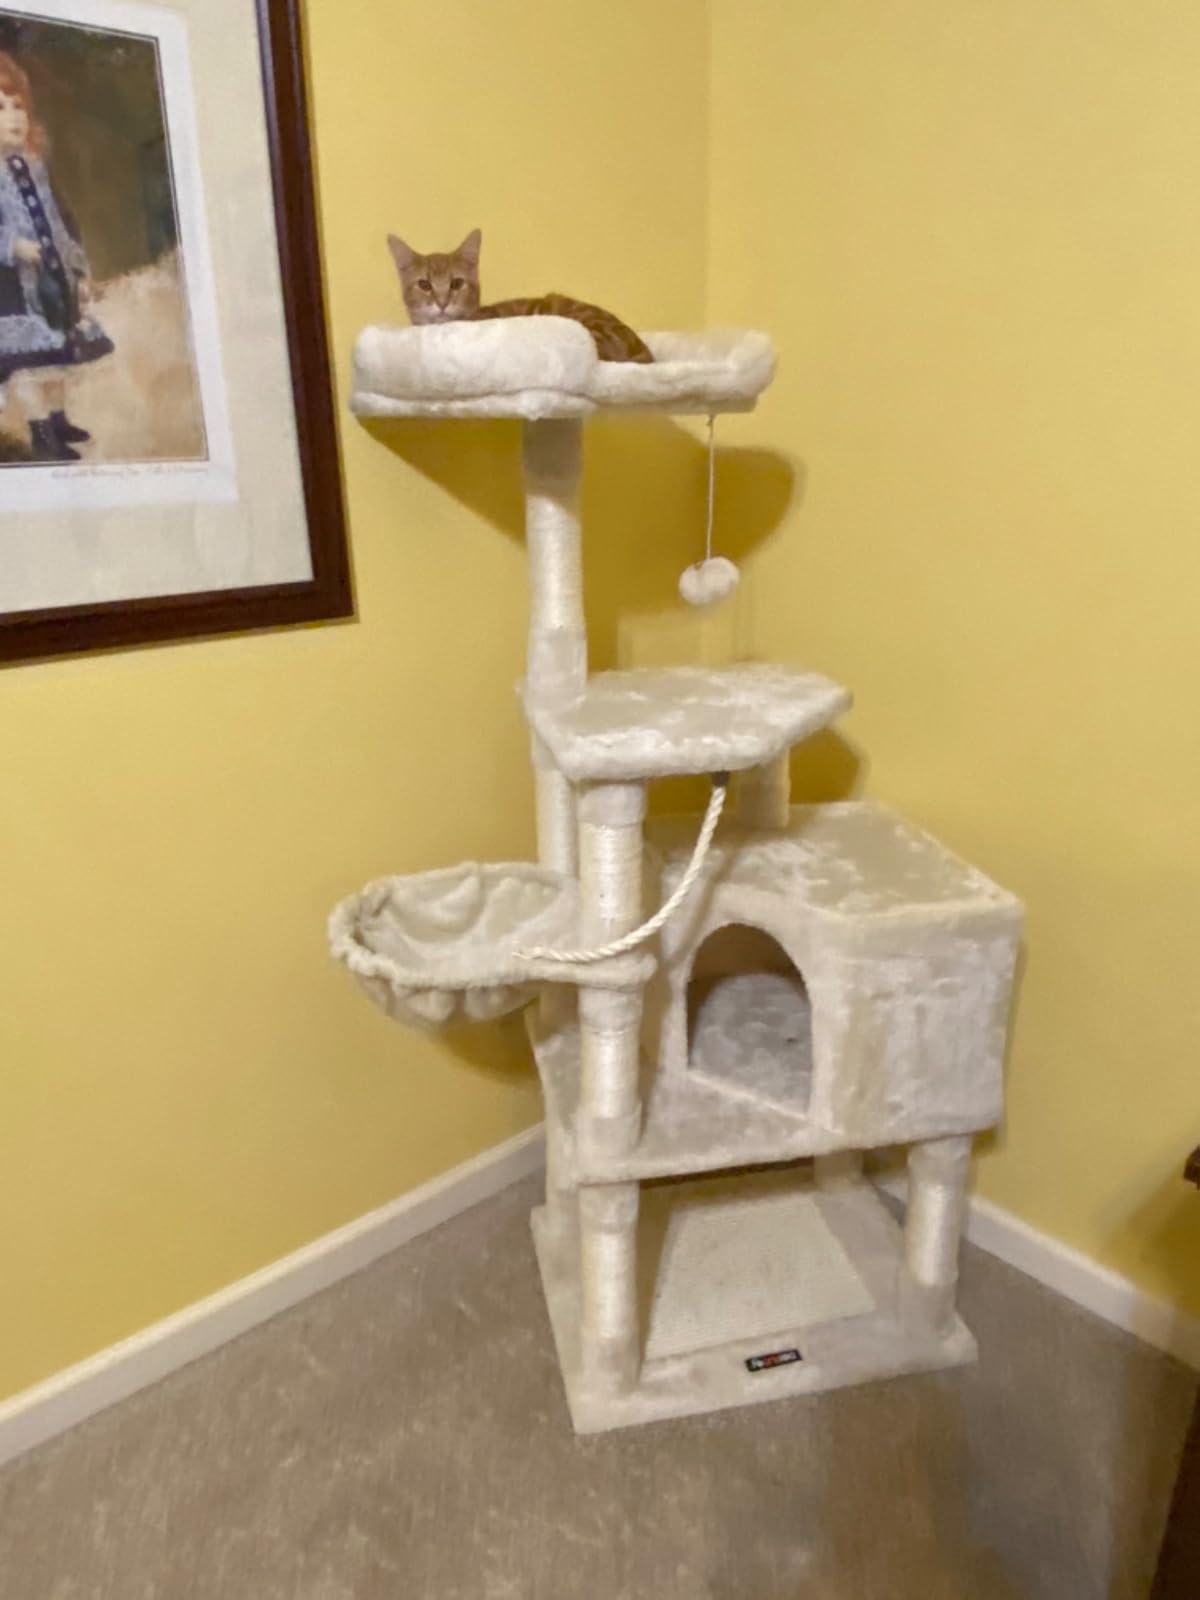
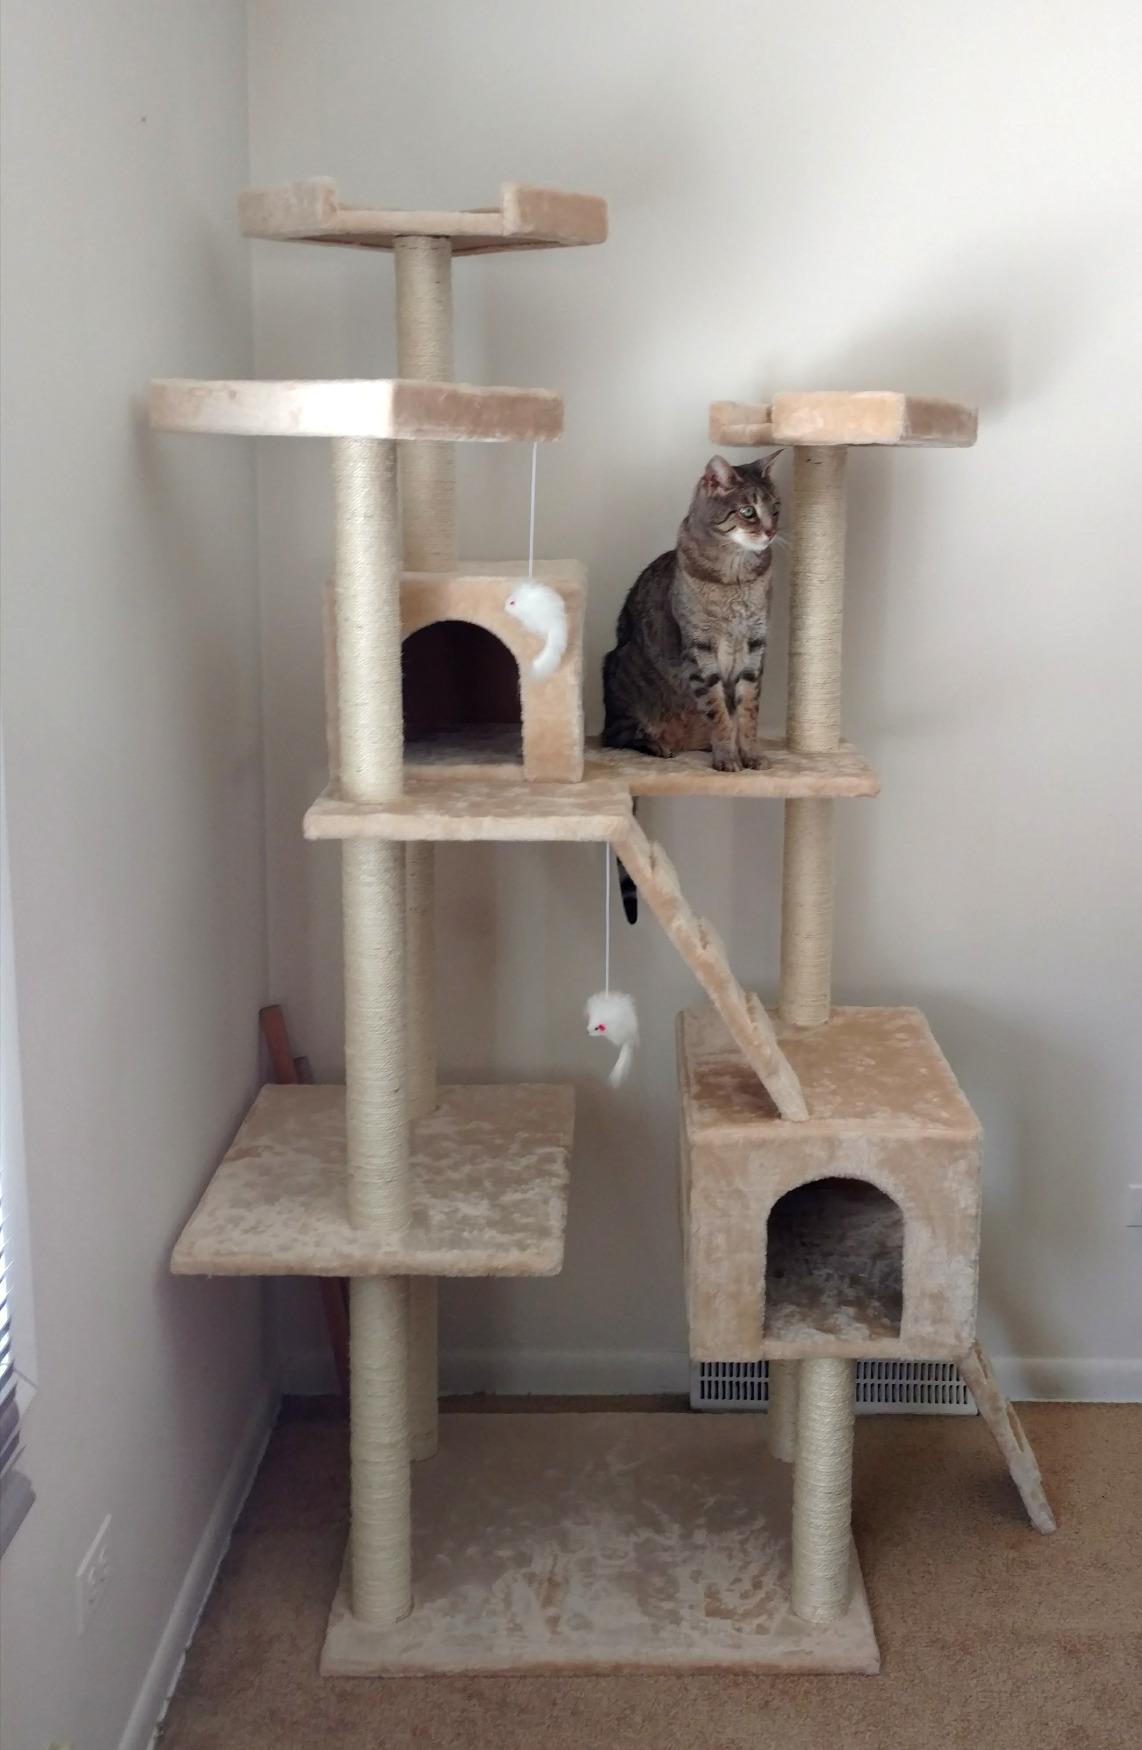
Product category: items_cat tree
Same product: no